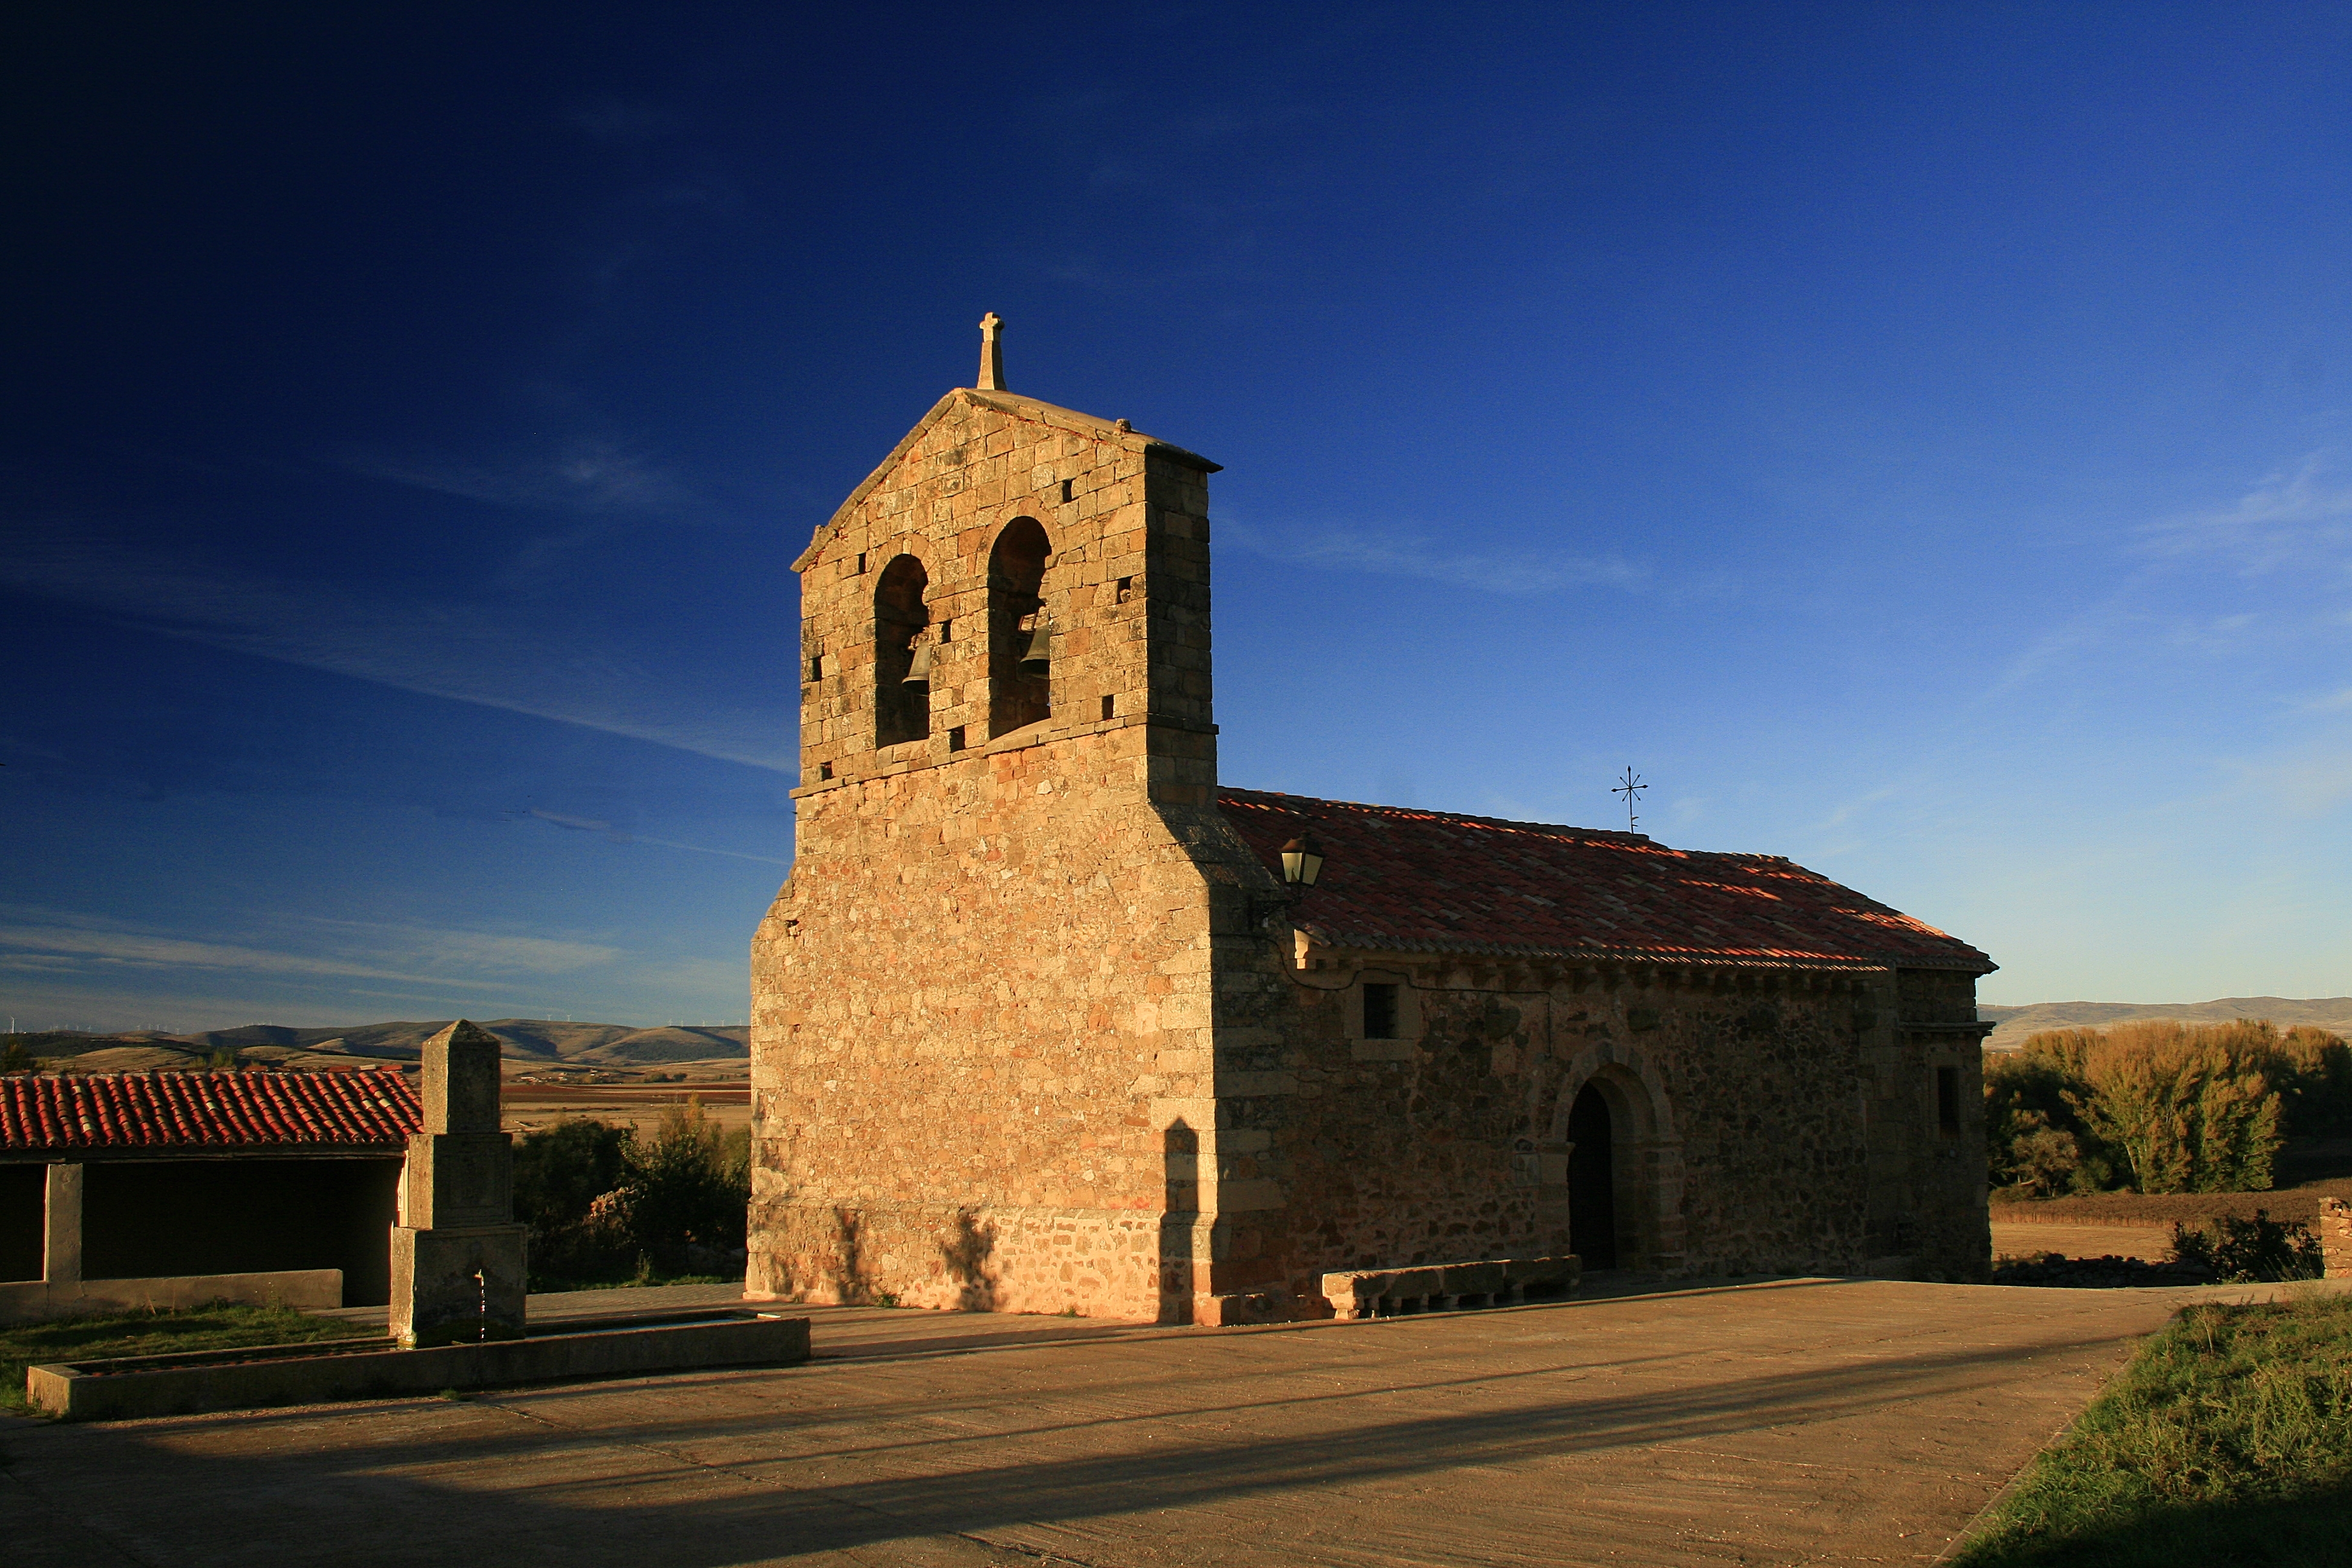
building, evening, tower, church, chapel, place of worship, cool image, monastery, ancient history, spanish missions in california